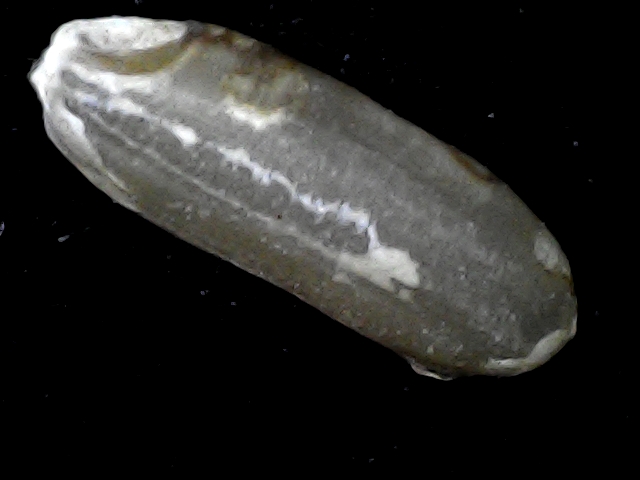
Rice variety: BD72